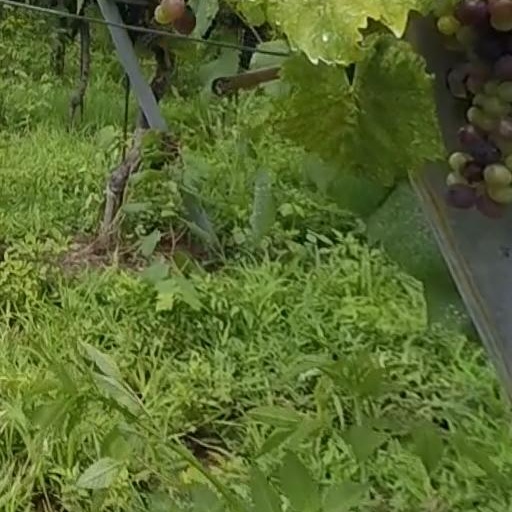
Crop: grape